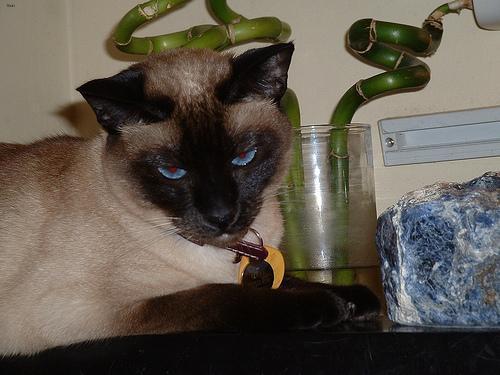
Siamese